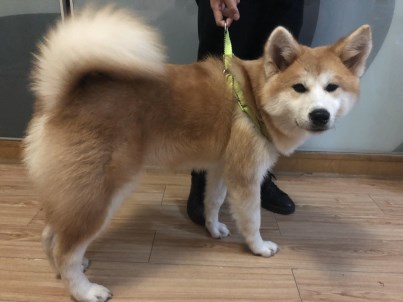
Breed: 1043-n000001-Shiba_Dog